The Search for John Gissing

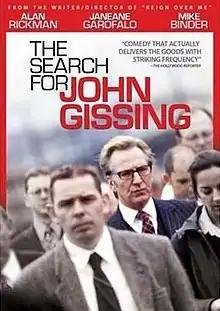
Promotional poster

The Search for John Gissing is a 2001 comedy film written and directed by Mike Binder, produced by Jack Binder, and starring Alan Rickman, Janeane Garofalo, and Mike Binder, set in London. The film won Best Picture at the 2002 Sarasota Film Festival.